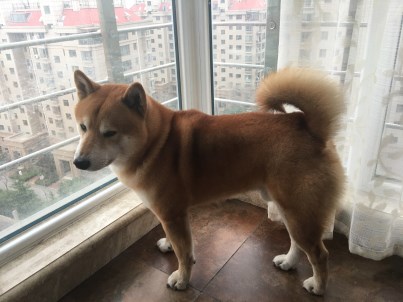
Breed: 1043-n000001-Shiba_Dog